Gary Trauner

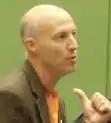
Trauner as a 2008 congressional candidate, attending a session on rural politics during the 2007 Netroots Nation gathering

Trauner ran as the Democratic nominee in the 2006 United States House of Representatives election in Wyoming, and raised nearly as much money in the first quarter of 2006 as the incumbent Representative Barbara Cubin. In the second quarter he raised more money than Cubin and had more cash on hand at the time. By May 2006, a poll had put Trauner within the margin of error. In mid-August, "Congressional Quarterly" changed their rating of this race from "Republican Favored" to the more competitive "Leans Republican". Trauner narrowly lost 47.8% to Barbara Cubin's 48.3%. Trauner ran for the seat again during the 2008 United States House of Representatives election in Wyoming and was endorsed by Wyoming Governor Dave Freudenthal. He lost in 2008 with 43% of the vote to Cynthia Lummis' 53%.